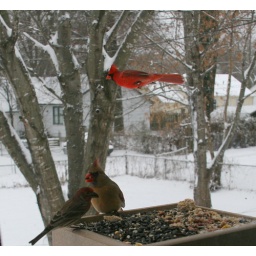
Male in flight overlooking female cardinal feeding her face with a small house finch as company